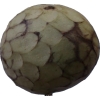
Label: cherimoya